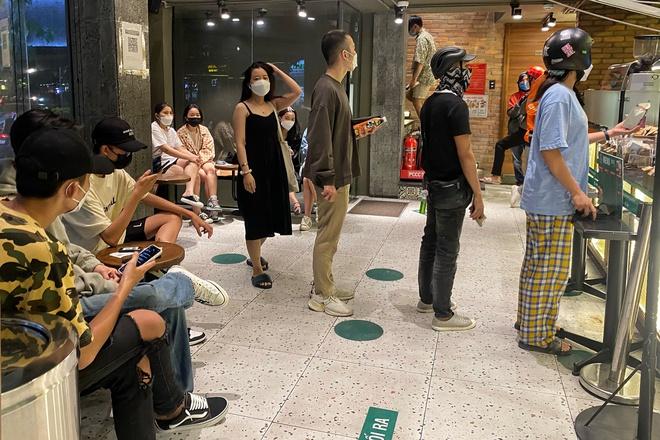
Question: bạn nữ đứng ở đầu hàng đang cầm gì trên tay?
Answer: một chiếc điện thoại